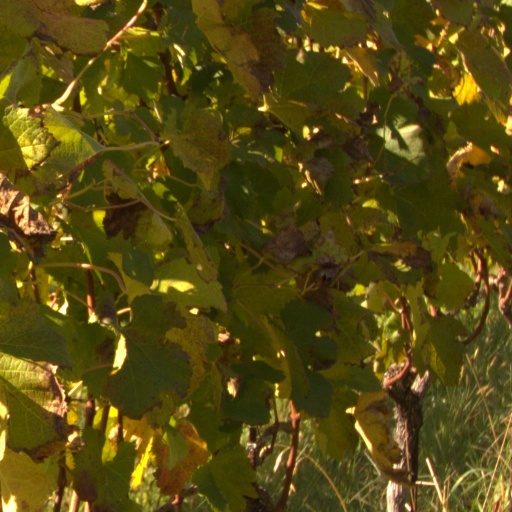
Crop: grape